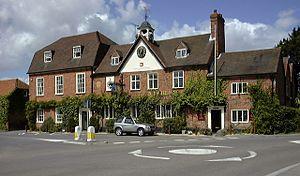
Aldermaston est une ville essentiellement rurale, une agglomération dispersée, paroisse civile et circonscription électorale du Berkshire, en Angleterre.